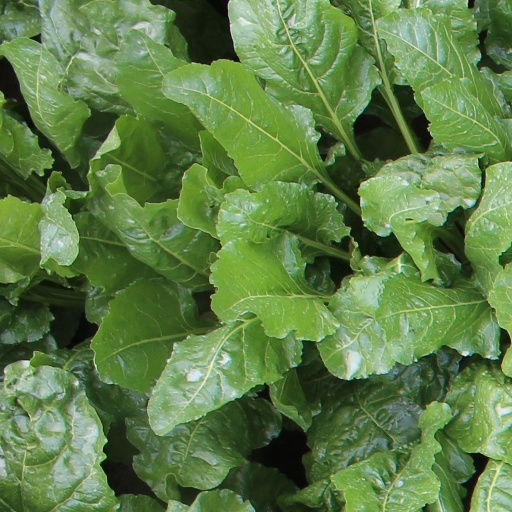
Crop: sugar beet